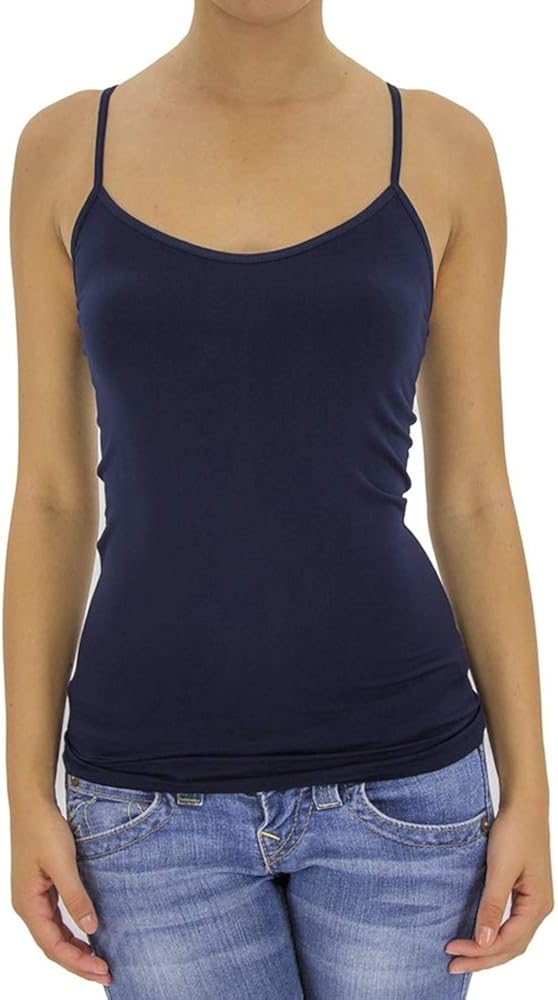
ITZON Women's Yoga Tank Top Ribbed Seamless Camisoles
Category: AMAZON FASHION
High Quality! Our seamless camisoles are made of a soft yarn and flexible material. Comfortable and Flexible. Available in a variety of vibrant colors.
Features: 92% Nylon, 8% Spandex | High Quality, One Size Fits Most, Wrinkle Free, Comfortable